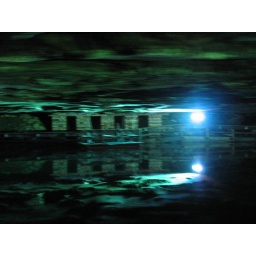
Raft trip on the under ground salt lake